1958 Aeroflot Tu-104 Kanash crash

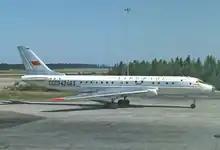
An Aeroflot Tu-104A, similar to the one involved in the accident

The 1958 Aeroflot Тu-104 Kanash crash occurred on 17 October 1958 when a Tupolev Tu-104A operated by Aeroflot flying an international route from Beijing to Moscow crashed in bad weather near the town of Kanash, Chuvashia, Soviet Union, four hundred miles east of Moscow, killing all 80 people on board. The flight was carrying high-level diplomatic delegations from numerous Soviet aligned countries such as China, East Germany, and Czechoslovakia. It was just the second fatal accident involving the Tu-104 which had been introduced into Aeroflot's inventory two years earlier, and the deadliest in the airline's history until the crash of Aeroflot Flight 902 in 1962.